Real-time Control System

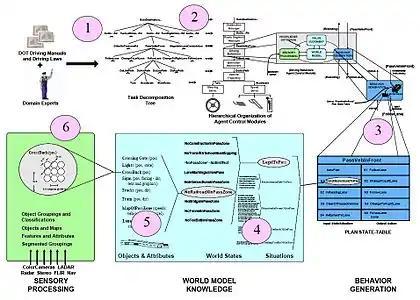
The six steps of the RCS methodology for knowledge acquisition and representation

The result of step 3 is that each organizational unit has for each input command a state-table of ordered production rules, each suitable for execution by an extended finite state automaton (FSA). The sequence of output subcommands required to accomplish the input command is generated by situations (i.e., branching conditions) that cause the FSA to transition from one output subcommand to the next.